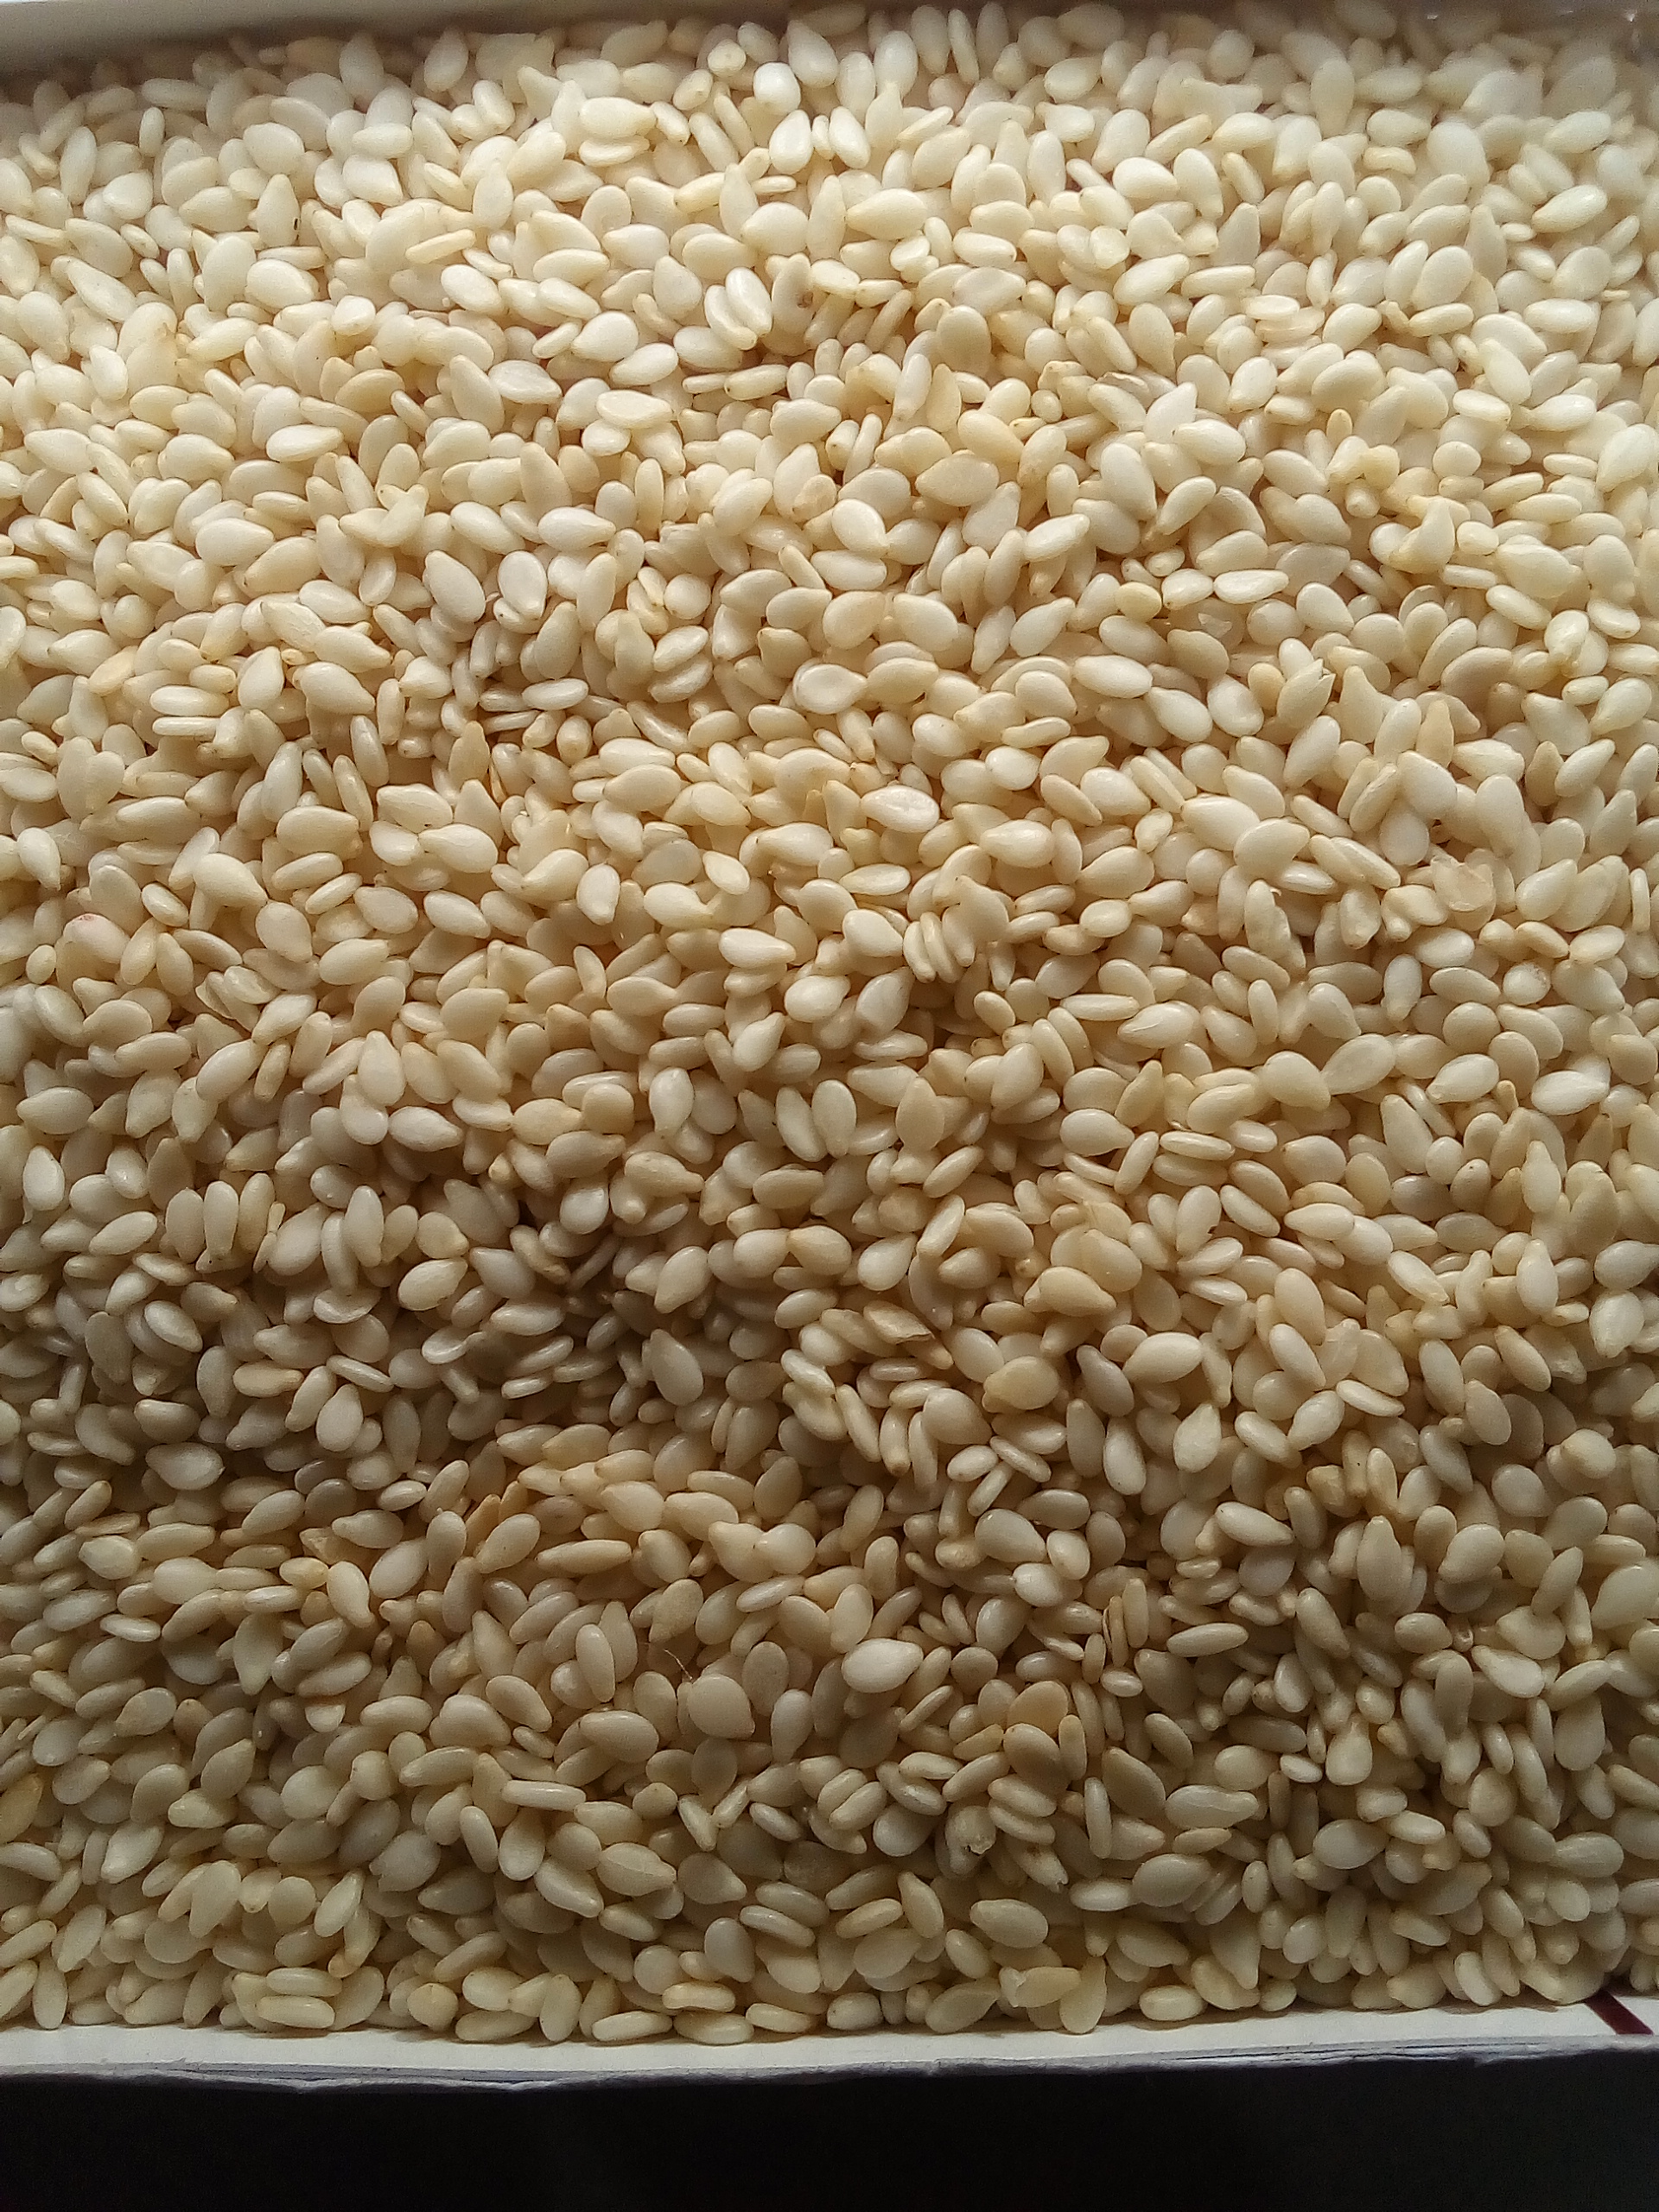
Rice seed variety: Unknown